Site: brandenburg
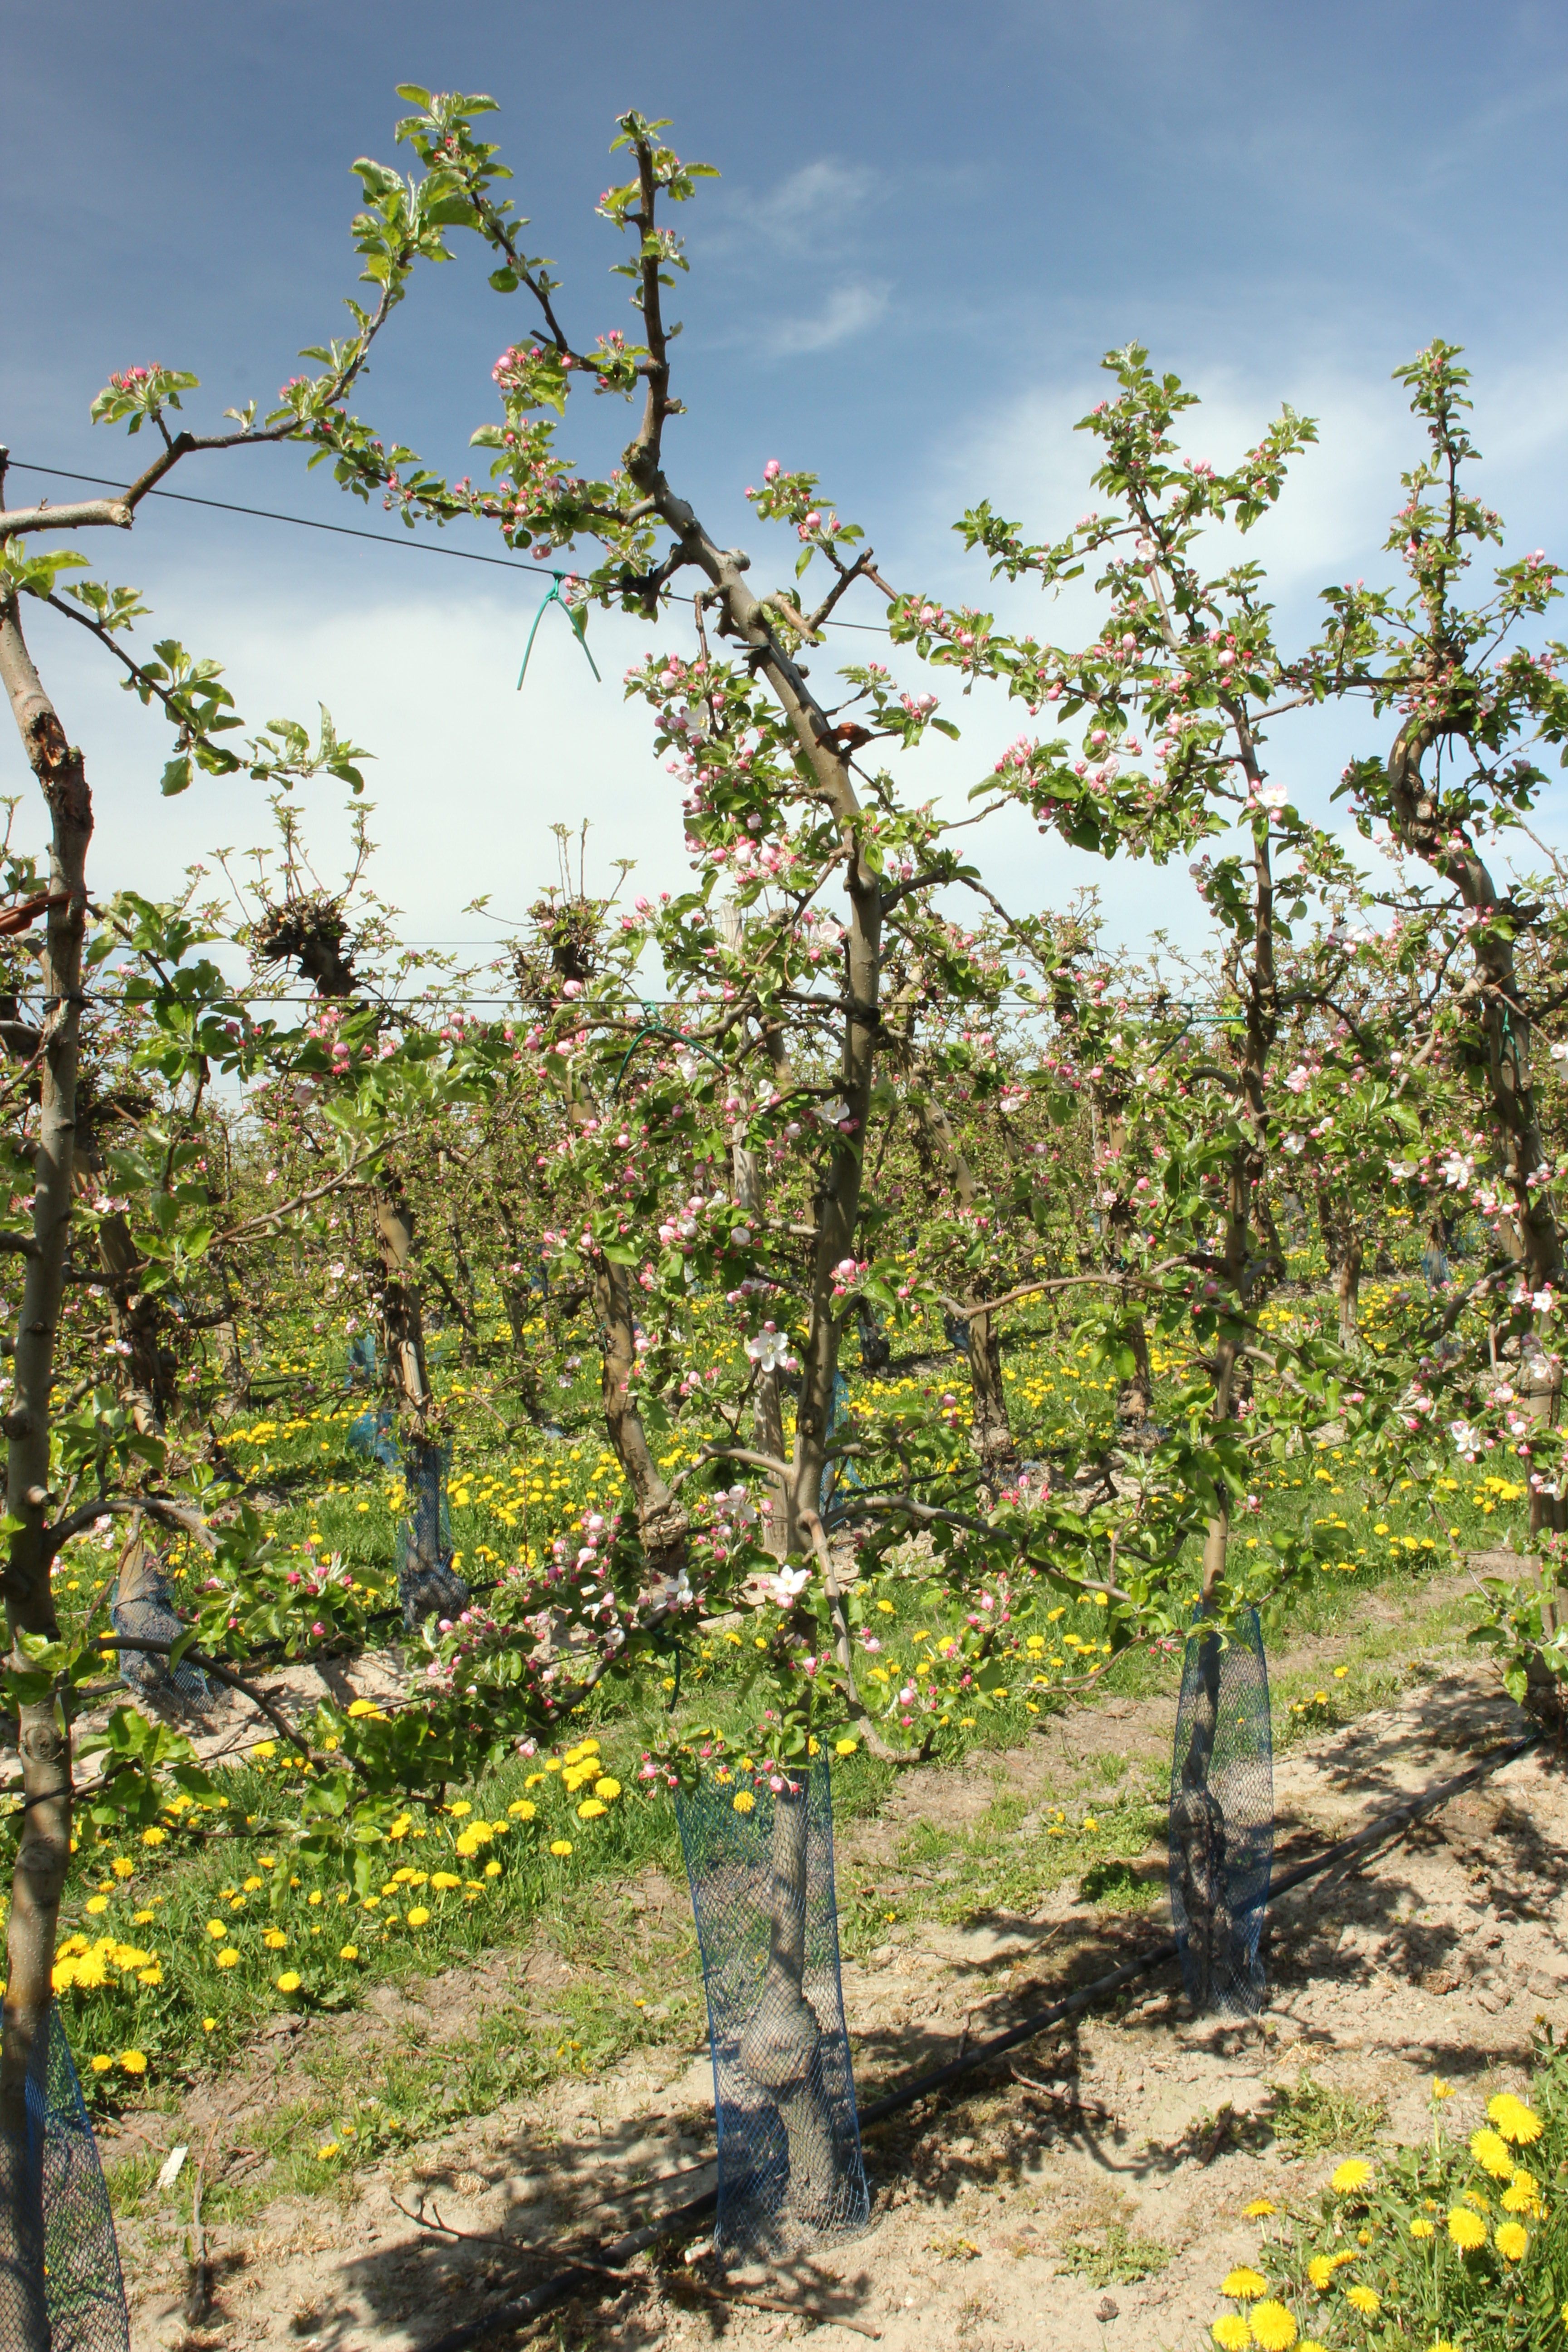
Growth stage (BBCH 57): Inflorescence emergence